Mérignac, Charente-Maritime

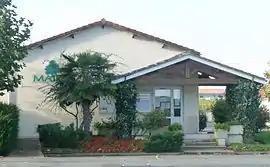
The town hall in Mérignac

Mérignac is a commune in the Charente-Maritime department in southwestern France.